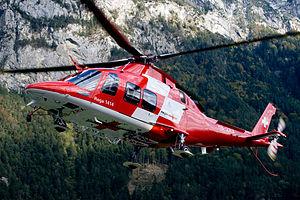
La Garde aérienne suisse de sauvetage, nommée simplement REGA, est une organisation de secours suisse. Elle apporte une aide médicale sur le lieu même d’un accident. Fondation privée à but non lucratif, son siège central est à Kloten dans le canton de Zurich. Elle déploie le réseau de sauvetage aérien le plus dense au monde.